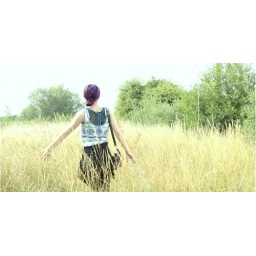
shooting this in black and white was never an option